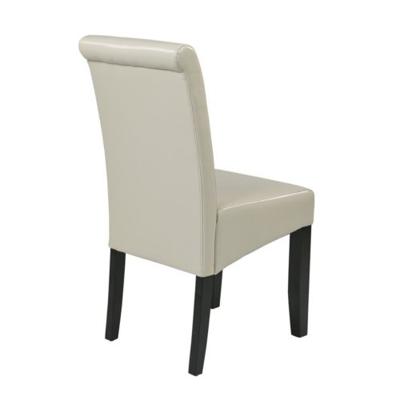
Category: chair